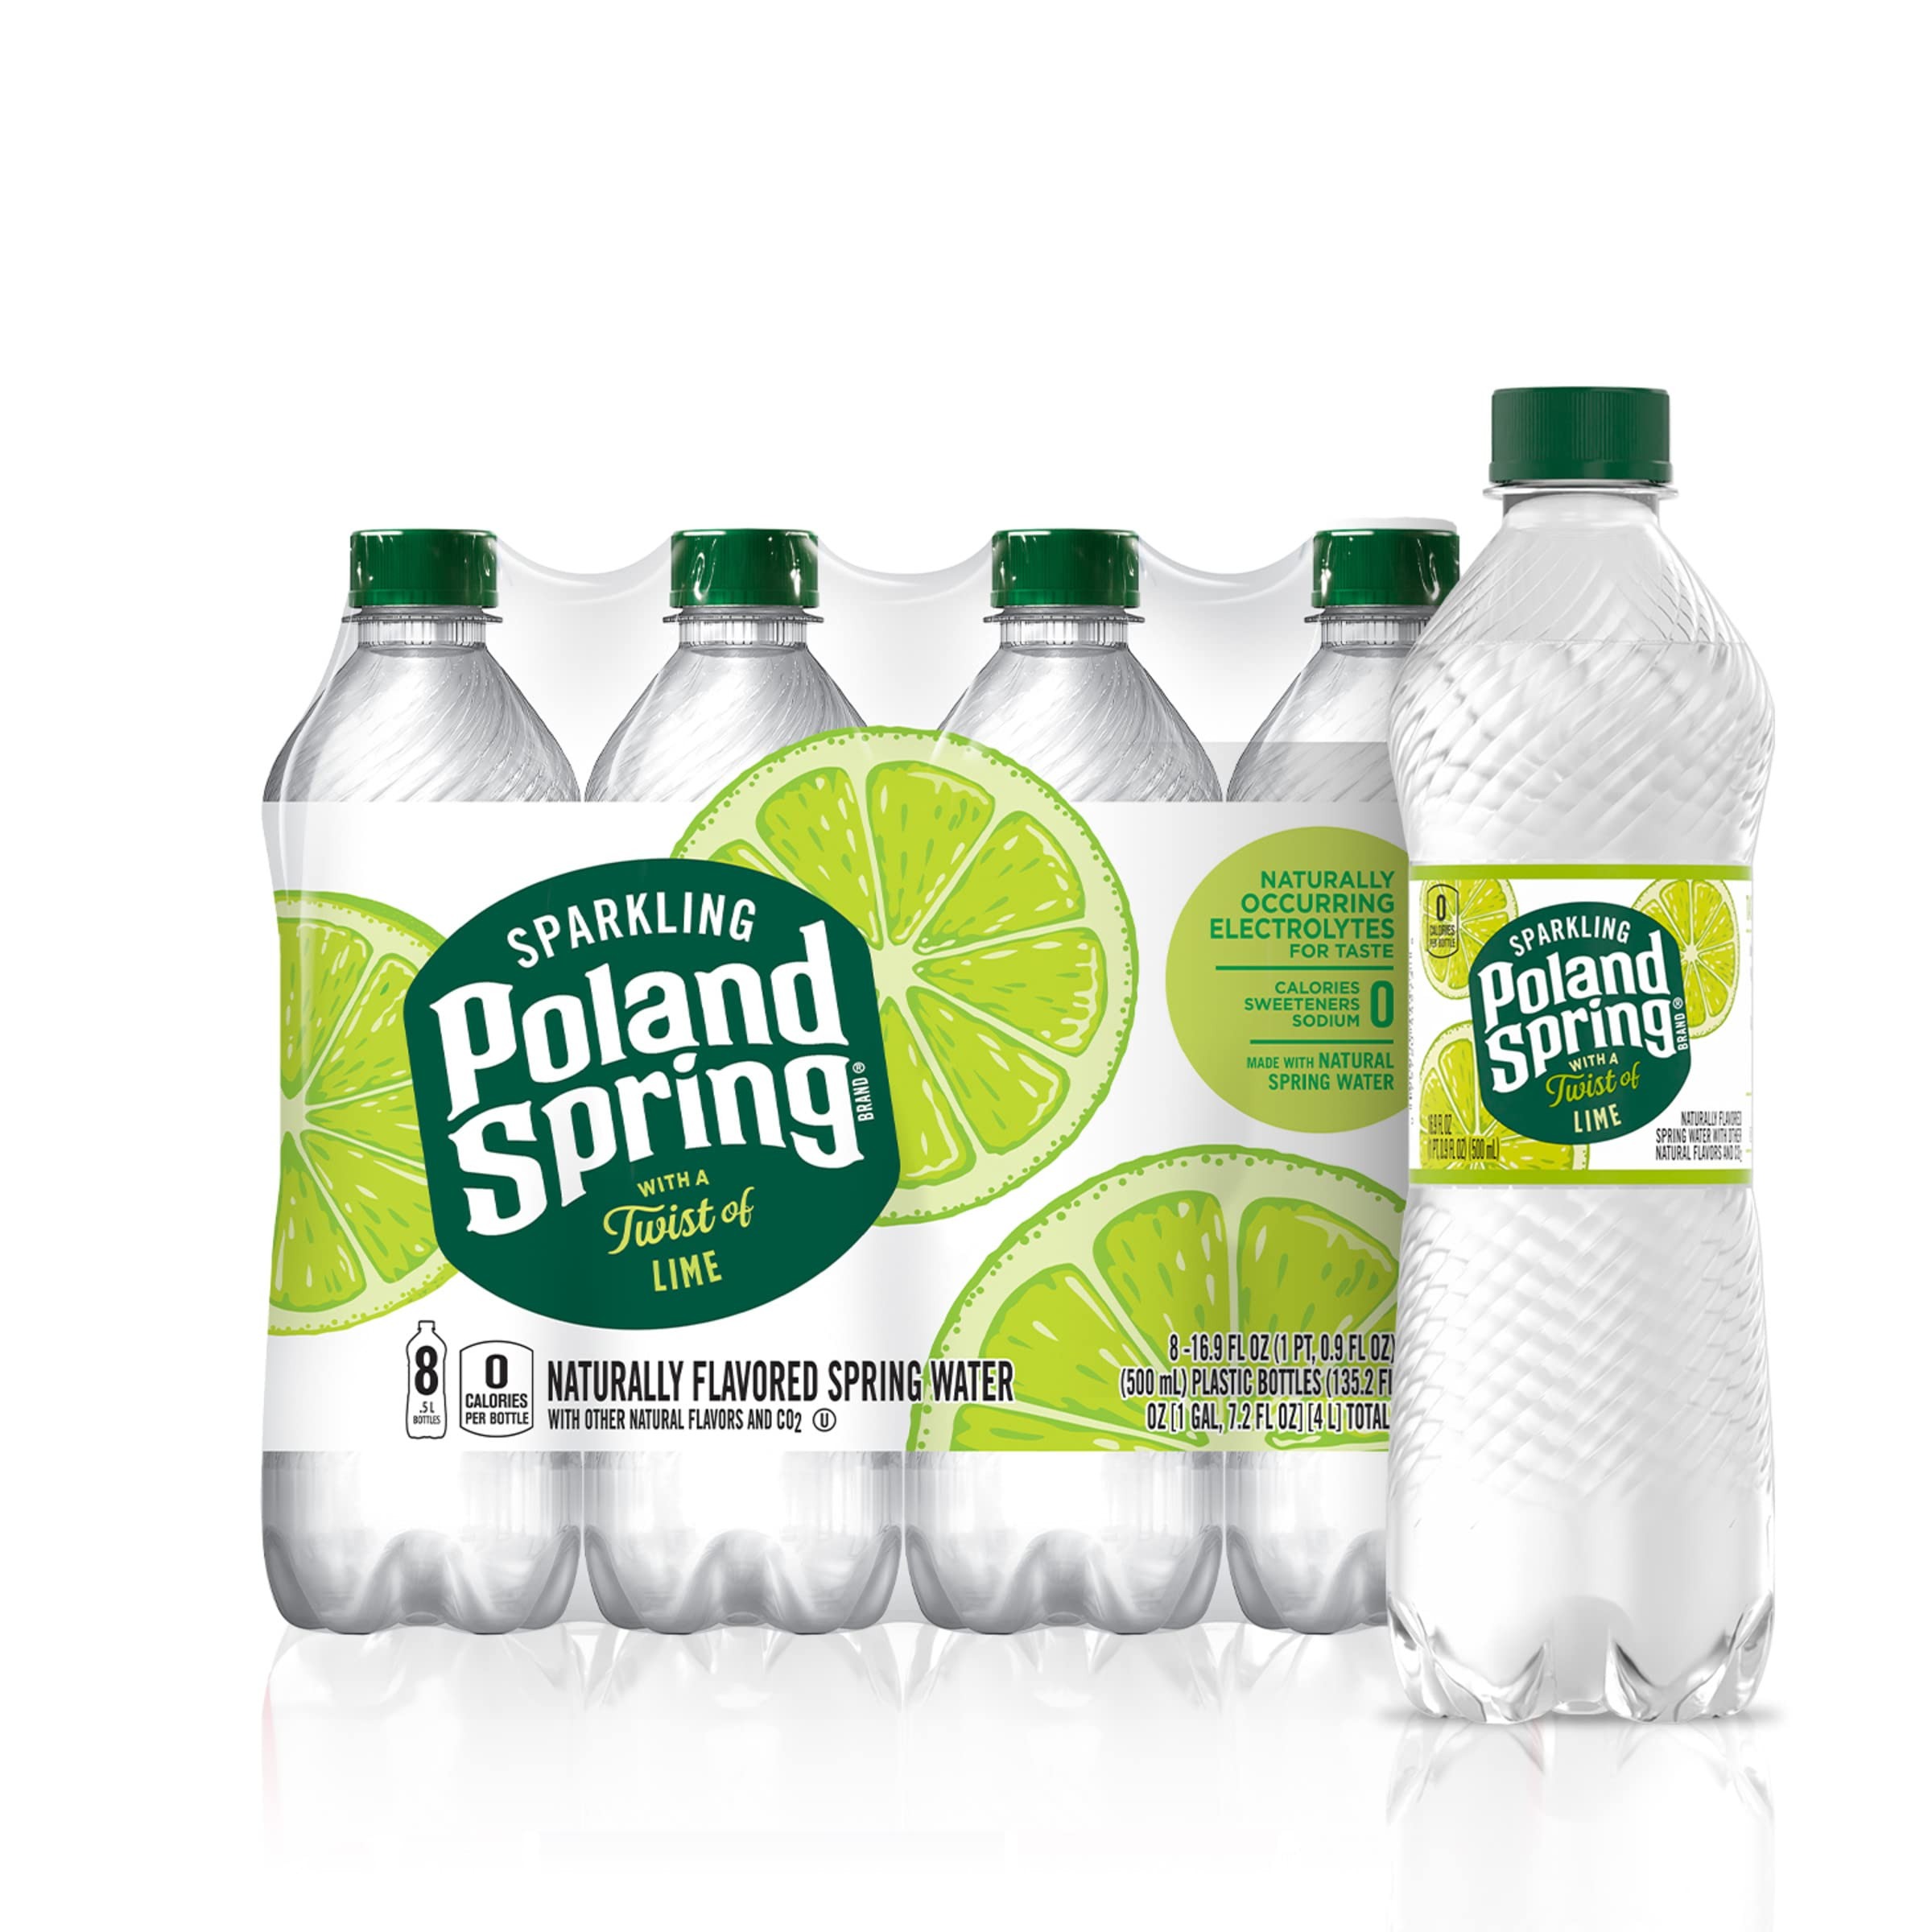
Item Name: Poland Spring Sparkling Water, Zesty Lime, 16.9 oz. Bottles (8 Pack)
Bullet Point 1: Real spring water and real lime flavor, mixed with refreshing bubbles
Bullet Point 2: Pack of 8 bottles, easy to carry and perfect for taking to lunch throughout the week
Bullet Point 3: Free of calories, sugars, sweeteners, and colors
Bullet Point 4: Every bottle is 100% recyclable (excluding label and cap)
Bullet Point 5: Water source information may vary depending on bottling facility location
Value: 135.2
Unit: Fl Oz

Price: 3.78